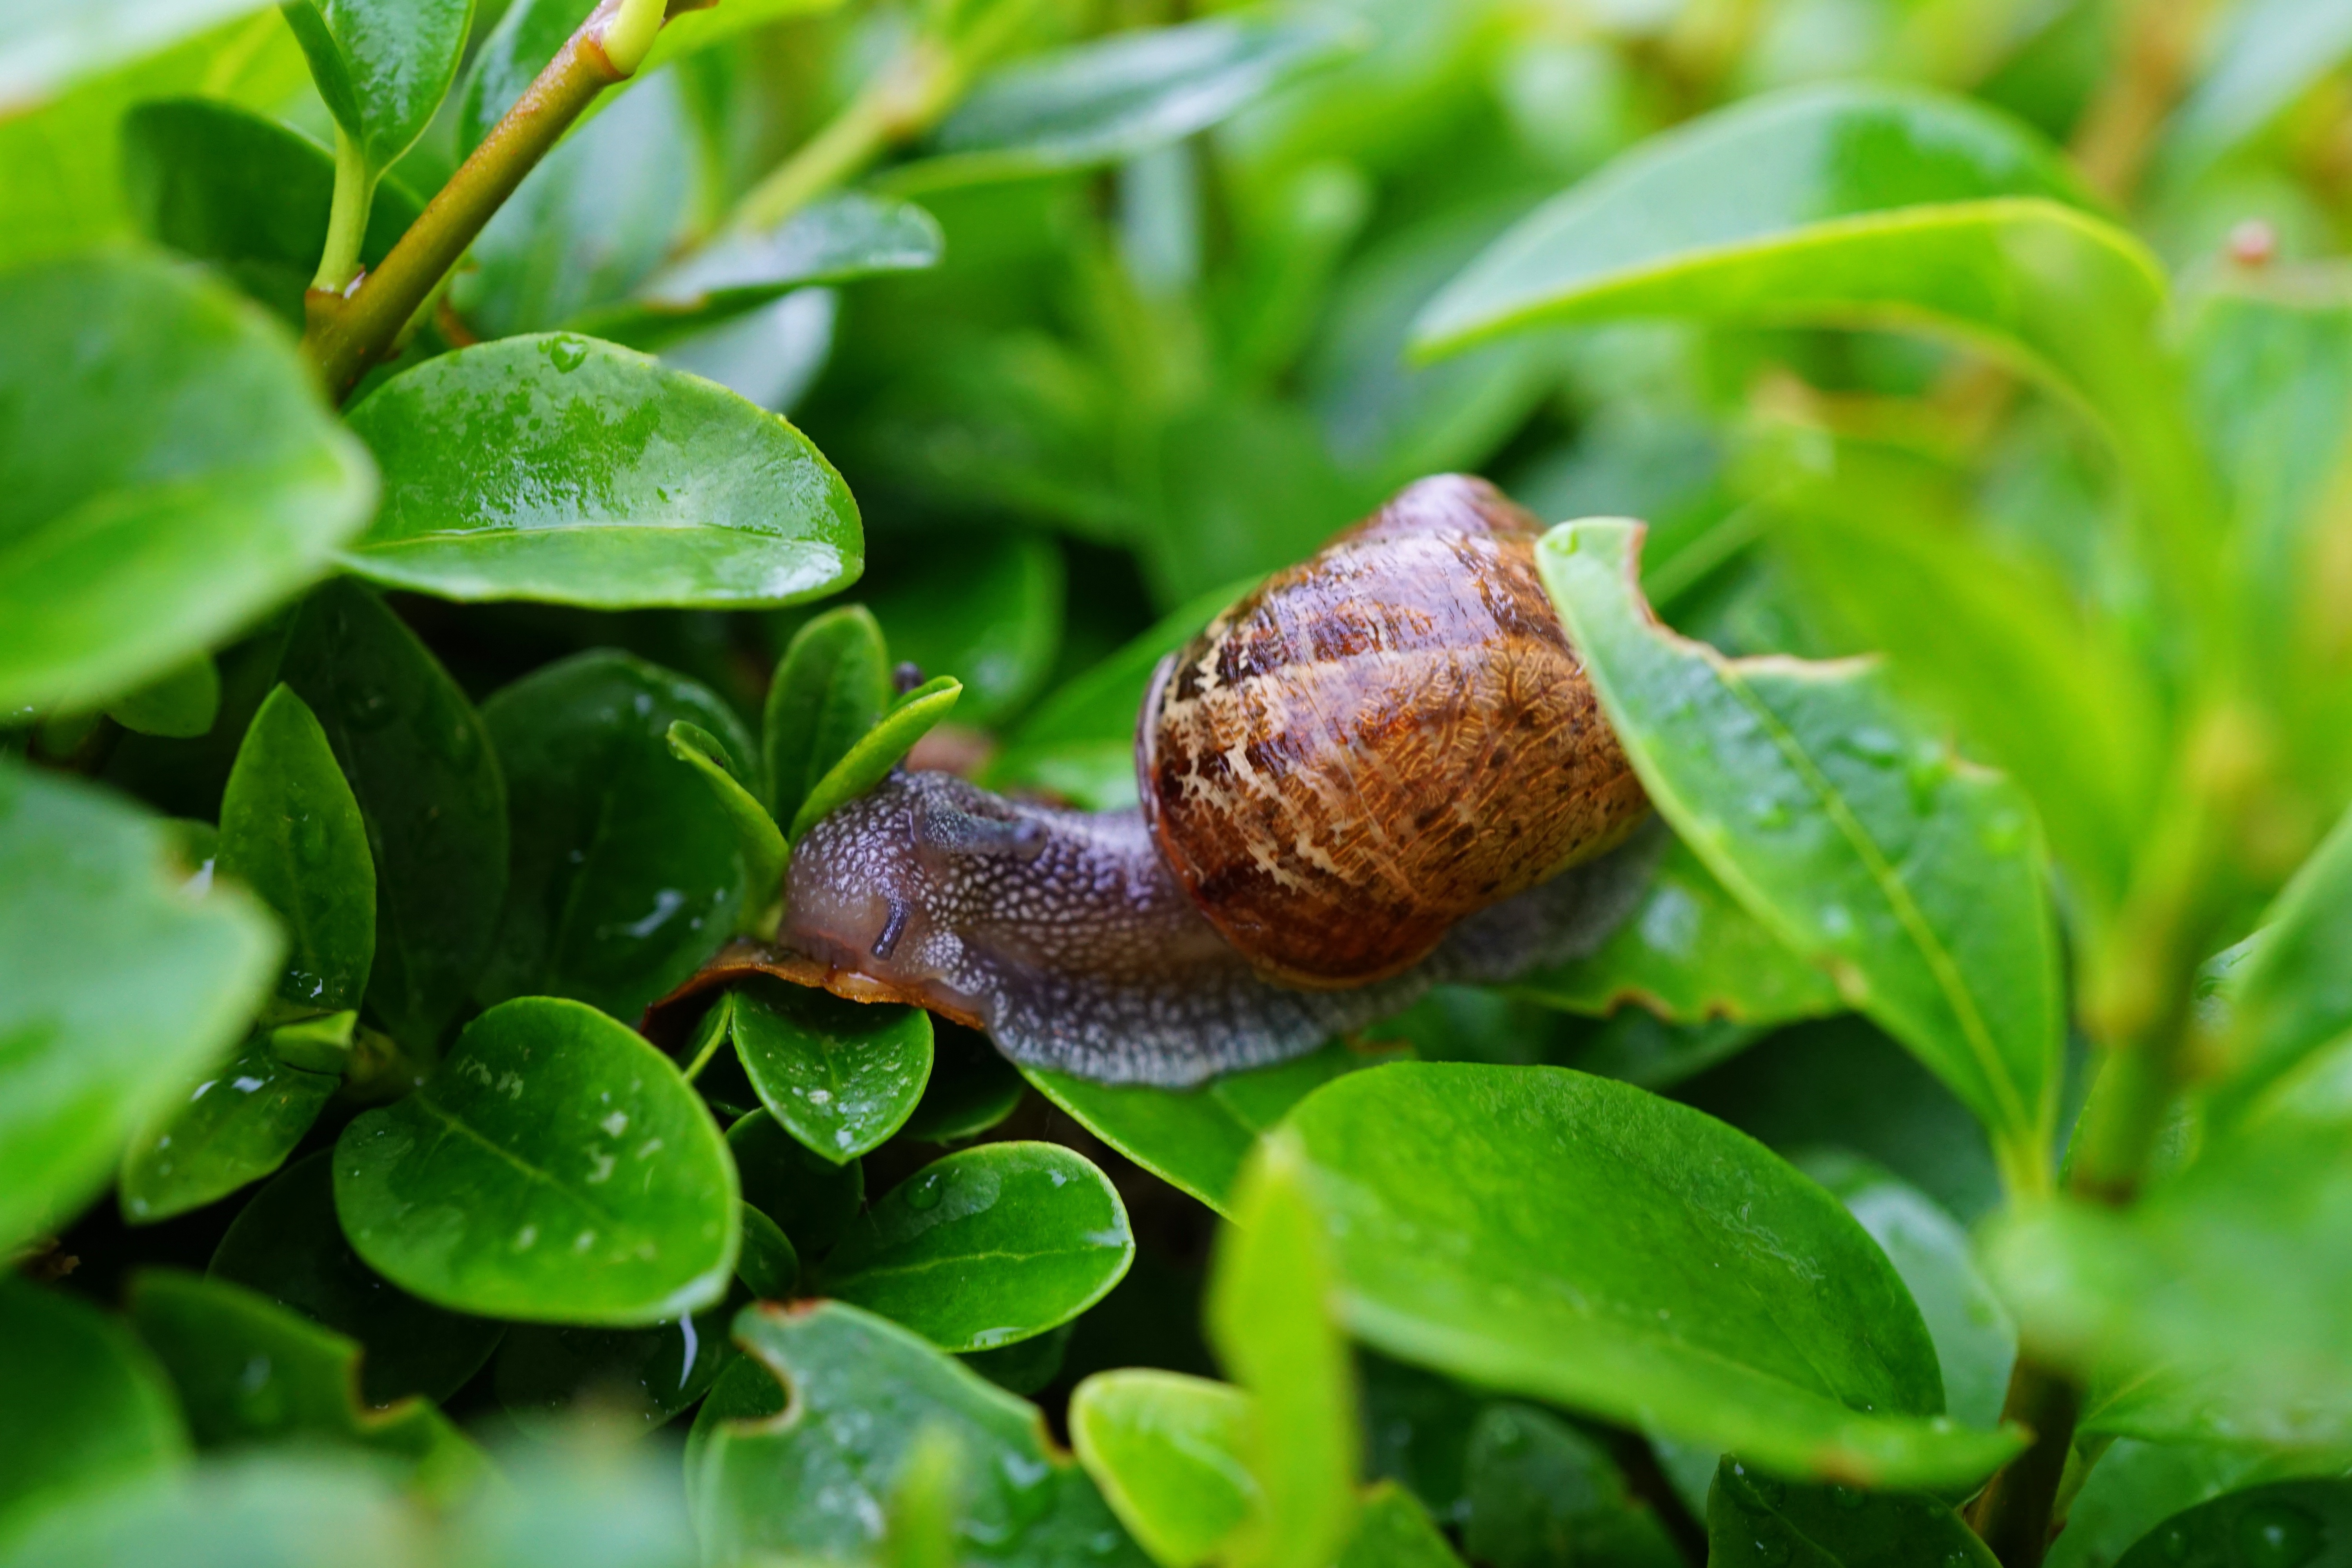
nature, meadow, rain, leaf, flower, antenna, foliage, green, lens, macro, botany, garden, fauna, invertebrate, crawl, snail, head, slimy, slime, slow, tropics, molluscs, slug, hedge, macro photography, snails and slugs